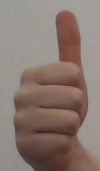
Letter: aleff